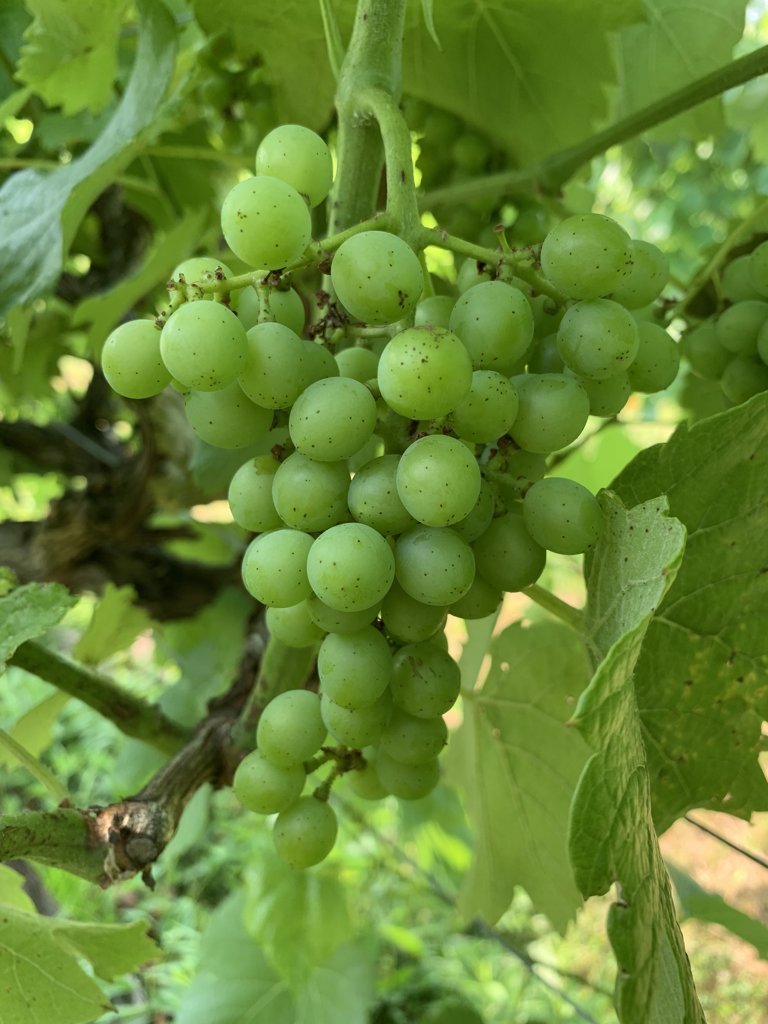
Berries visible: 57
Grape clusters: 2